Piatigorsky Cup

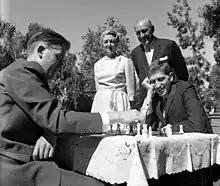
Gregor and Jacqueline Piatigorsky watching Bent Larsen (left) and Bobby Fischer between rounds during the 1966 event

The second and final tournament in the series was held in July and August 1966 at the Miramar Hotel, Santa Monica. The field was increased from eight players to ten and the prize fund was doubled to $20,000 (first prize: $5000, second: $3000, third: $2500, fourth: $2000, fifth: $1750, sixth: $1500, seventh: $1300, eighth: $1150, ninth: $1050, tenth: $1000). This time all invited players accepted, including Fischer. With the increased tournament field, eight countries were represented. Although Soviet-U.S. tension over the Vietnam War seemed to threaten Soviet participation in the event, the Soviet Chess Federation sent World Champion Tigran Petrosian and challenger Boris Spassky. Petrosian and Spassky had finished a World Championship match in the spring in which Petrosian retained his title. The remainder of the field included Bobby Fischer and Samuel Reshevsky (U.S.A), Bent Larsen (Denmark), Lajos Portisch (Hungary), Wolfgang Unzicker (West Germany), Miguel Najdorf (Argentina), Borislav Ivkov (Yugoslavia), and Jan Hein Donner (Netherlands).